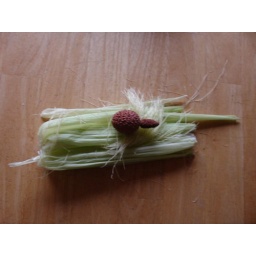
like the combination of the green from corn,lychee and wood from the table + yeah it's a worldshake.Thingz from all over the space